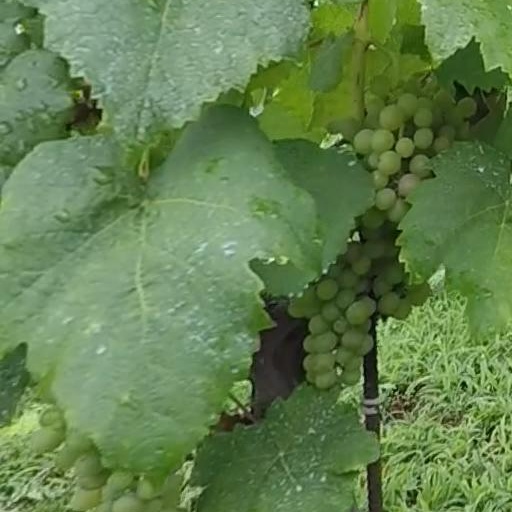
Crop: grape